Queralt Castellet

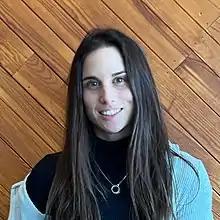
Queralt Castellet (2022)

Queralt Castellet Ibáñez (born 17 June 1989) is a Spanish snowboarder. She won a silver medal in the women's halfpipe at the 2022 Winter Olympics in Beijing, making her the first Spanish woman to win an Olympic medal at a Winter Olympics for 30 years. She was a silver medalist at the 2015 World Championships.